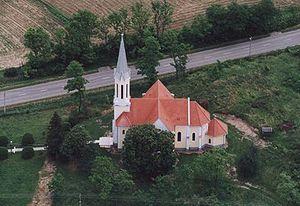
Mohora est un village et une commune du comitat de Nógrád en Hongrie.